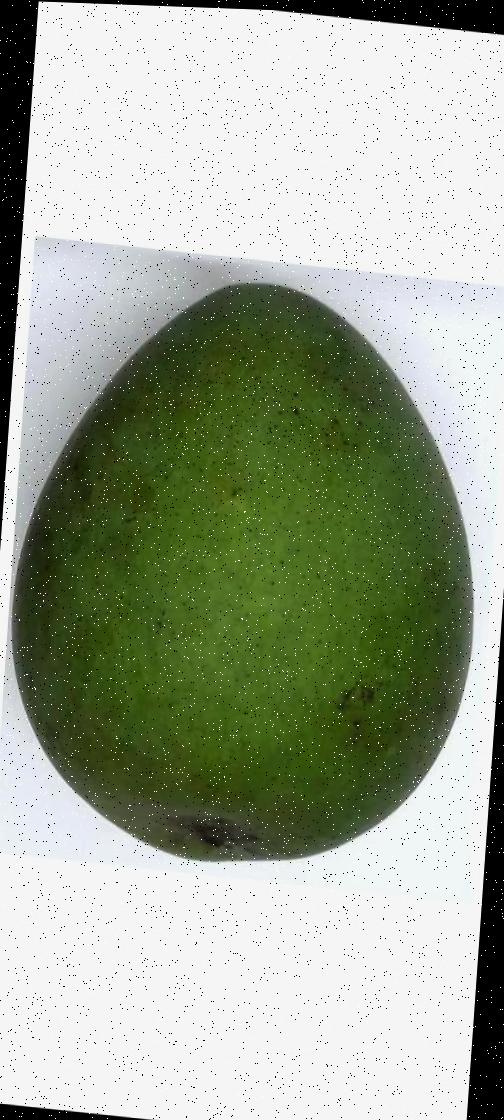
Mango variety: Harivanga